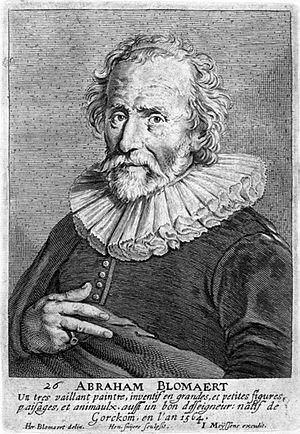
Le Het Gulden Cabinet vande Vry Schilder-Const ou Cabinet d'or de l'art libéral de la peinture est un ouvrage écrit par le notaire et le rederijker flamand du XVIIᵉ siècle Cornelis de Bie et publié à Anvers en 1662. Écrit en néerlandais, c'est un recueil de biographies et de panégyriques d'artistes des XVIᵉ et XVIIᵉ siècles principalement des Flandres incluant des portraits gravés. L'œuvre est une importante source d'information sur ces artistes et en fut la principale pour des historiens de l'art tels qu'Arnold Houbraken et Jacob Campo Weyerman.
Abraham Bloemaert, né le 25 décembre 1564 à Gorinchem et mort le 27 janvier 1651 à Utrecht, est un peintre et graveur néerlandais du siècle d'or.